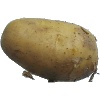
Label: Potato White 1